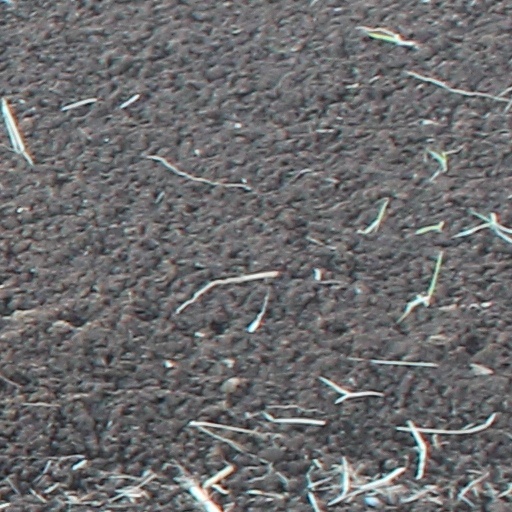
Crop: wheat